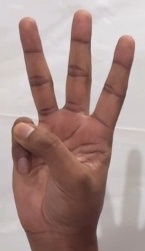
ASL sign: W